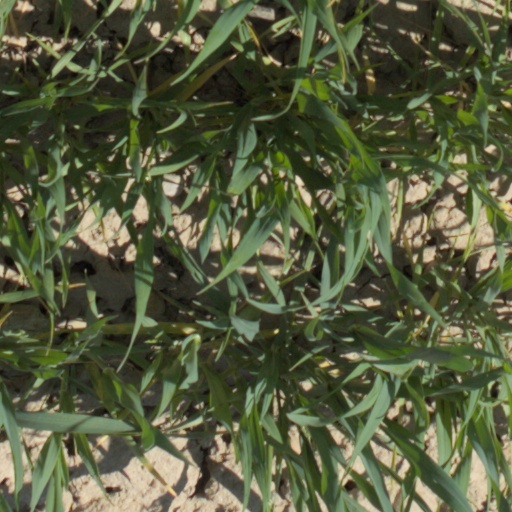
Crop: wheat